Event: Nepal Earthquake
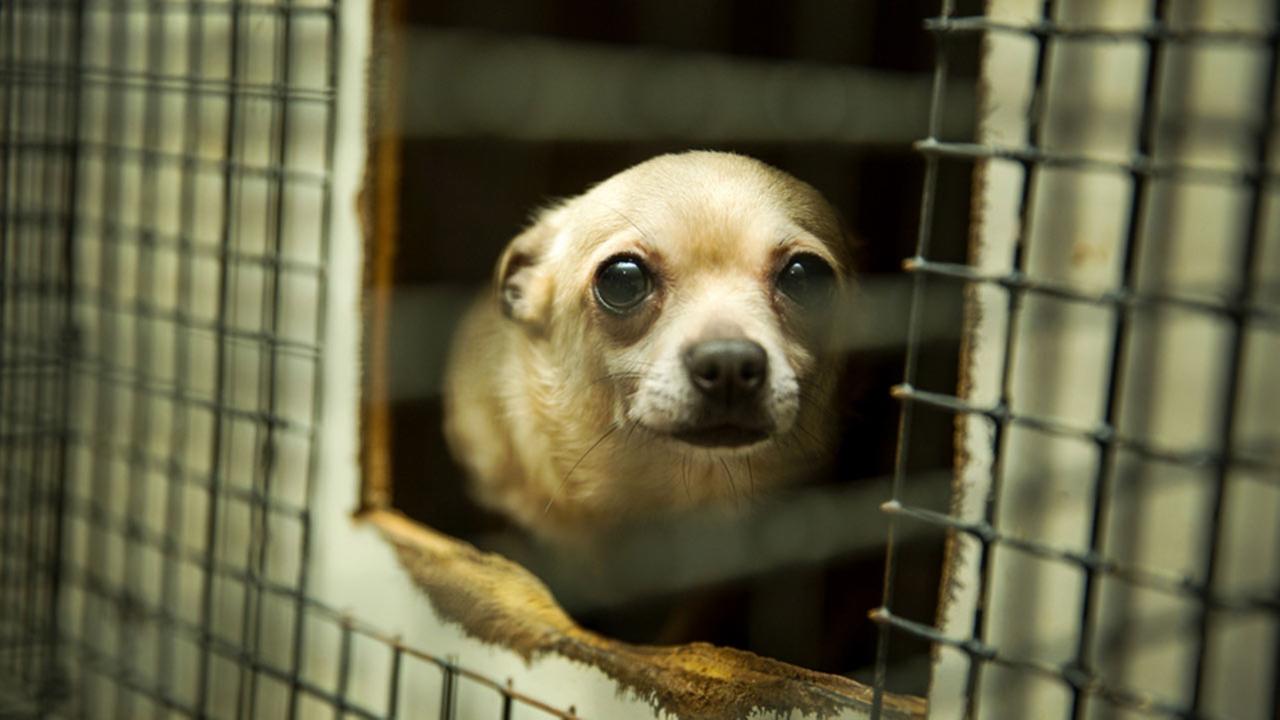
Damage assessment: no_damage